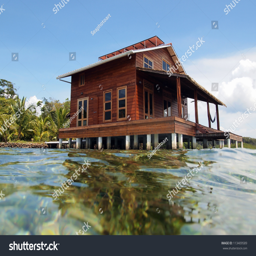
tropical home on stilts over water of the sea